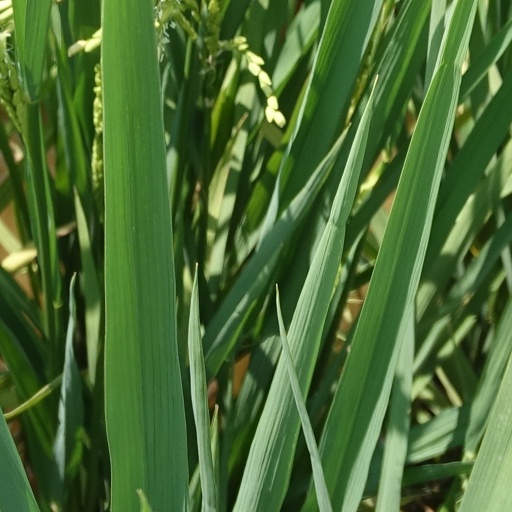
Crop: rice